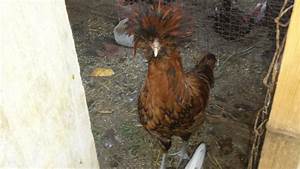
Label: chicken